FaSinPat

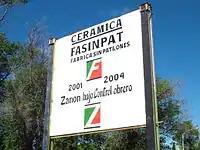
Sign by the entrance.

FaSinPat has nurtured its relationship with the surrounding community. From the start, the recovered factory donated tiles to community centers and hospitals and organised cultural activities for the community on its premises. In 2005, FaSinPat voted to build a community health clinic in the impoverished Nueva España neighbourhood. The inhabitants of Nueva España had been demanding such a clinic from the provincial government for two decades; FaSinPat built it in three months. The workers also make monthly donations to soup kitchens and hospitals. Community support has been very important in protecting the recovered factory from the threats it is subjected to.